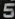
Number: 5